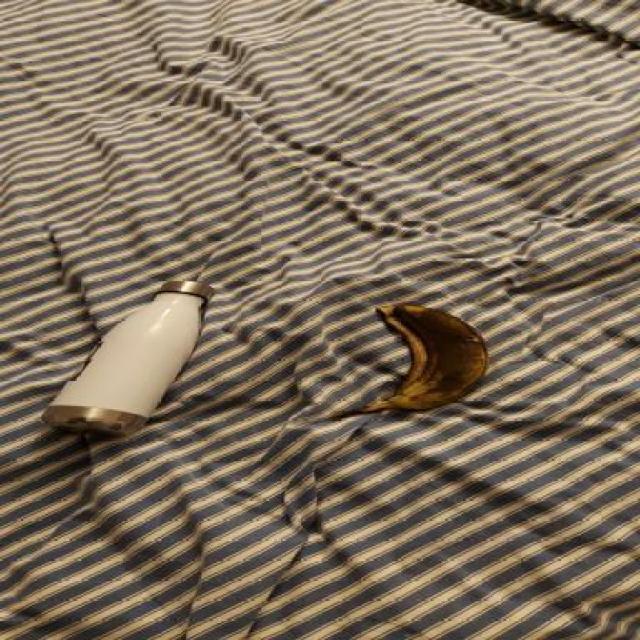
Label: bananas